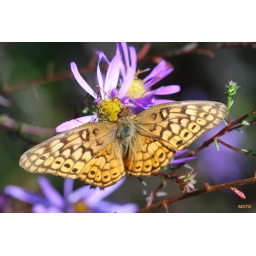
The aster is a great butterfly flower in the fall.